1216

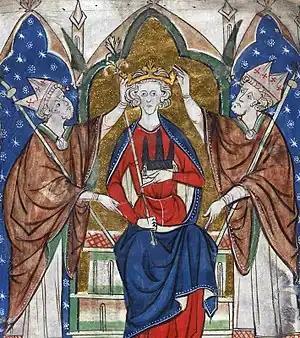
Coronation of Henry III of England

Year 1261 (MCCXVI) was a leap year starting on Friday of the Julian calendar.